Hoxne Hoard

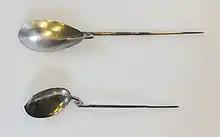
Two cochlearia from the hoard

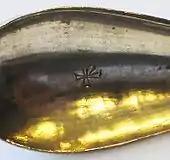
Cochlearium detail showing inscribed Christian monogram cross in the base of the bowl

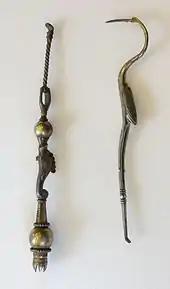
Two toiletry items: one in the shape of a crane-like bird; the other with an empty socket, probably for bristles for a makeup brush

The tigress is a solid-cast statuette weighing and measuring from head to tail. She was designed to be soldered onto some other object as its handle; traces of tin were found beneath her rear paws, which have a "smoothly concave curve". She looks most aesthetically pleasing when the serpentine curves of her head, back, rump, and tail form a line at an angle of about 45°, when the rear paws are flat, allowing for their curve. Her gender is obvious as there are six engorged teats under her belly. She is carefully decorated on her back, but her underside is "quite perfunctorily finished". Her stripes are represented by two engraved lines, with a black niello inlay between them, in most places not meeting the engraved lines. Neither her elongated body, nor the distribution of the stripes are accurate for the species; she has a long dorsal stripe running from the skull along the spine to the start of the tail, which is typical of tabby cats rather than tigers. The figure has no stripes around her tail, which thickens at the end, suggesting a thick fur tip as in a lion's tail, which tigers do not have, although Roman art usually gives them one.